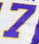
Number: 7